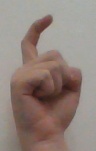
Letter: ra